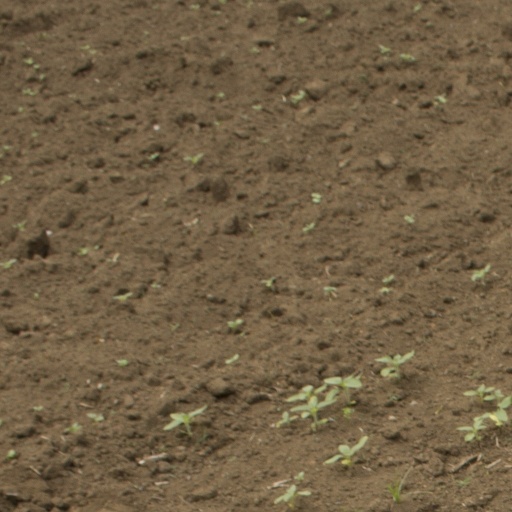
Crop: Jerusalem artichoke